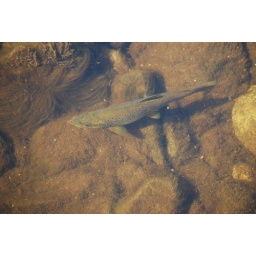
brown trout in the stream at watendlath lake district